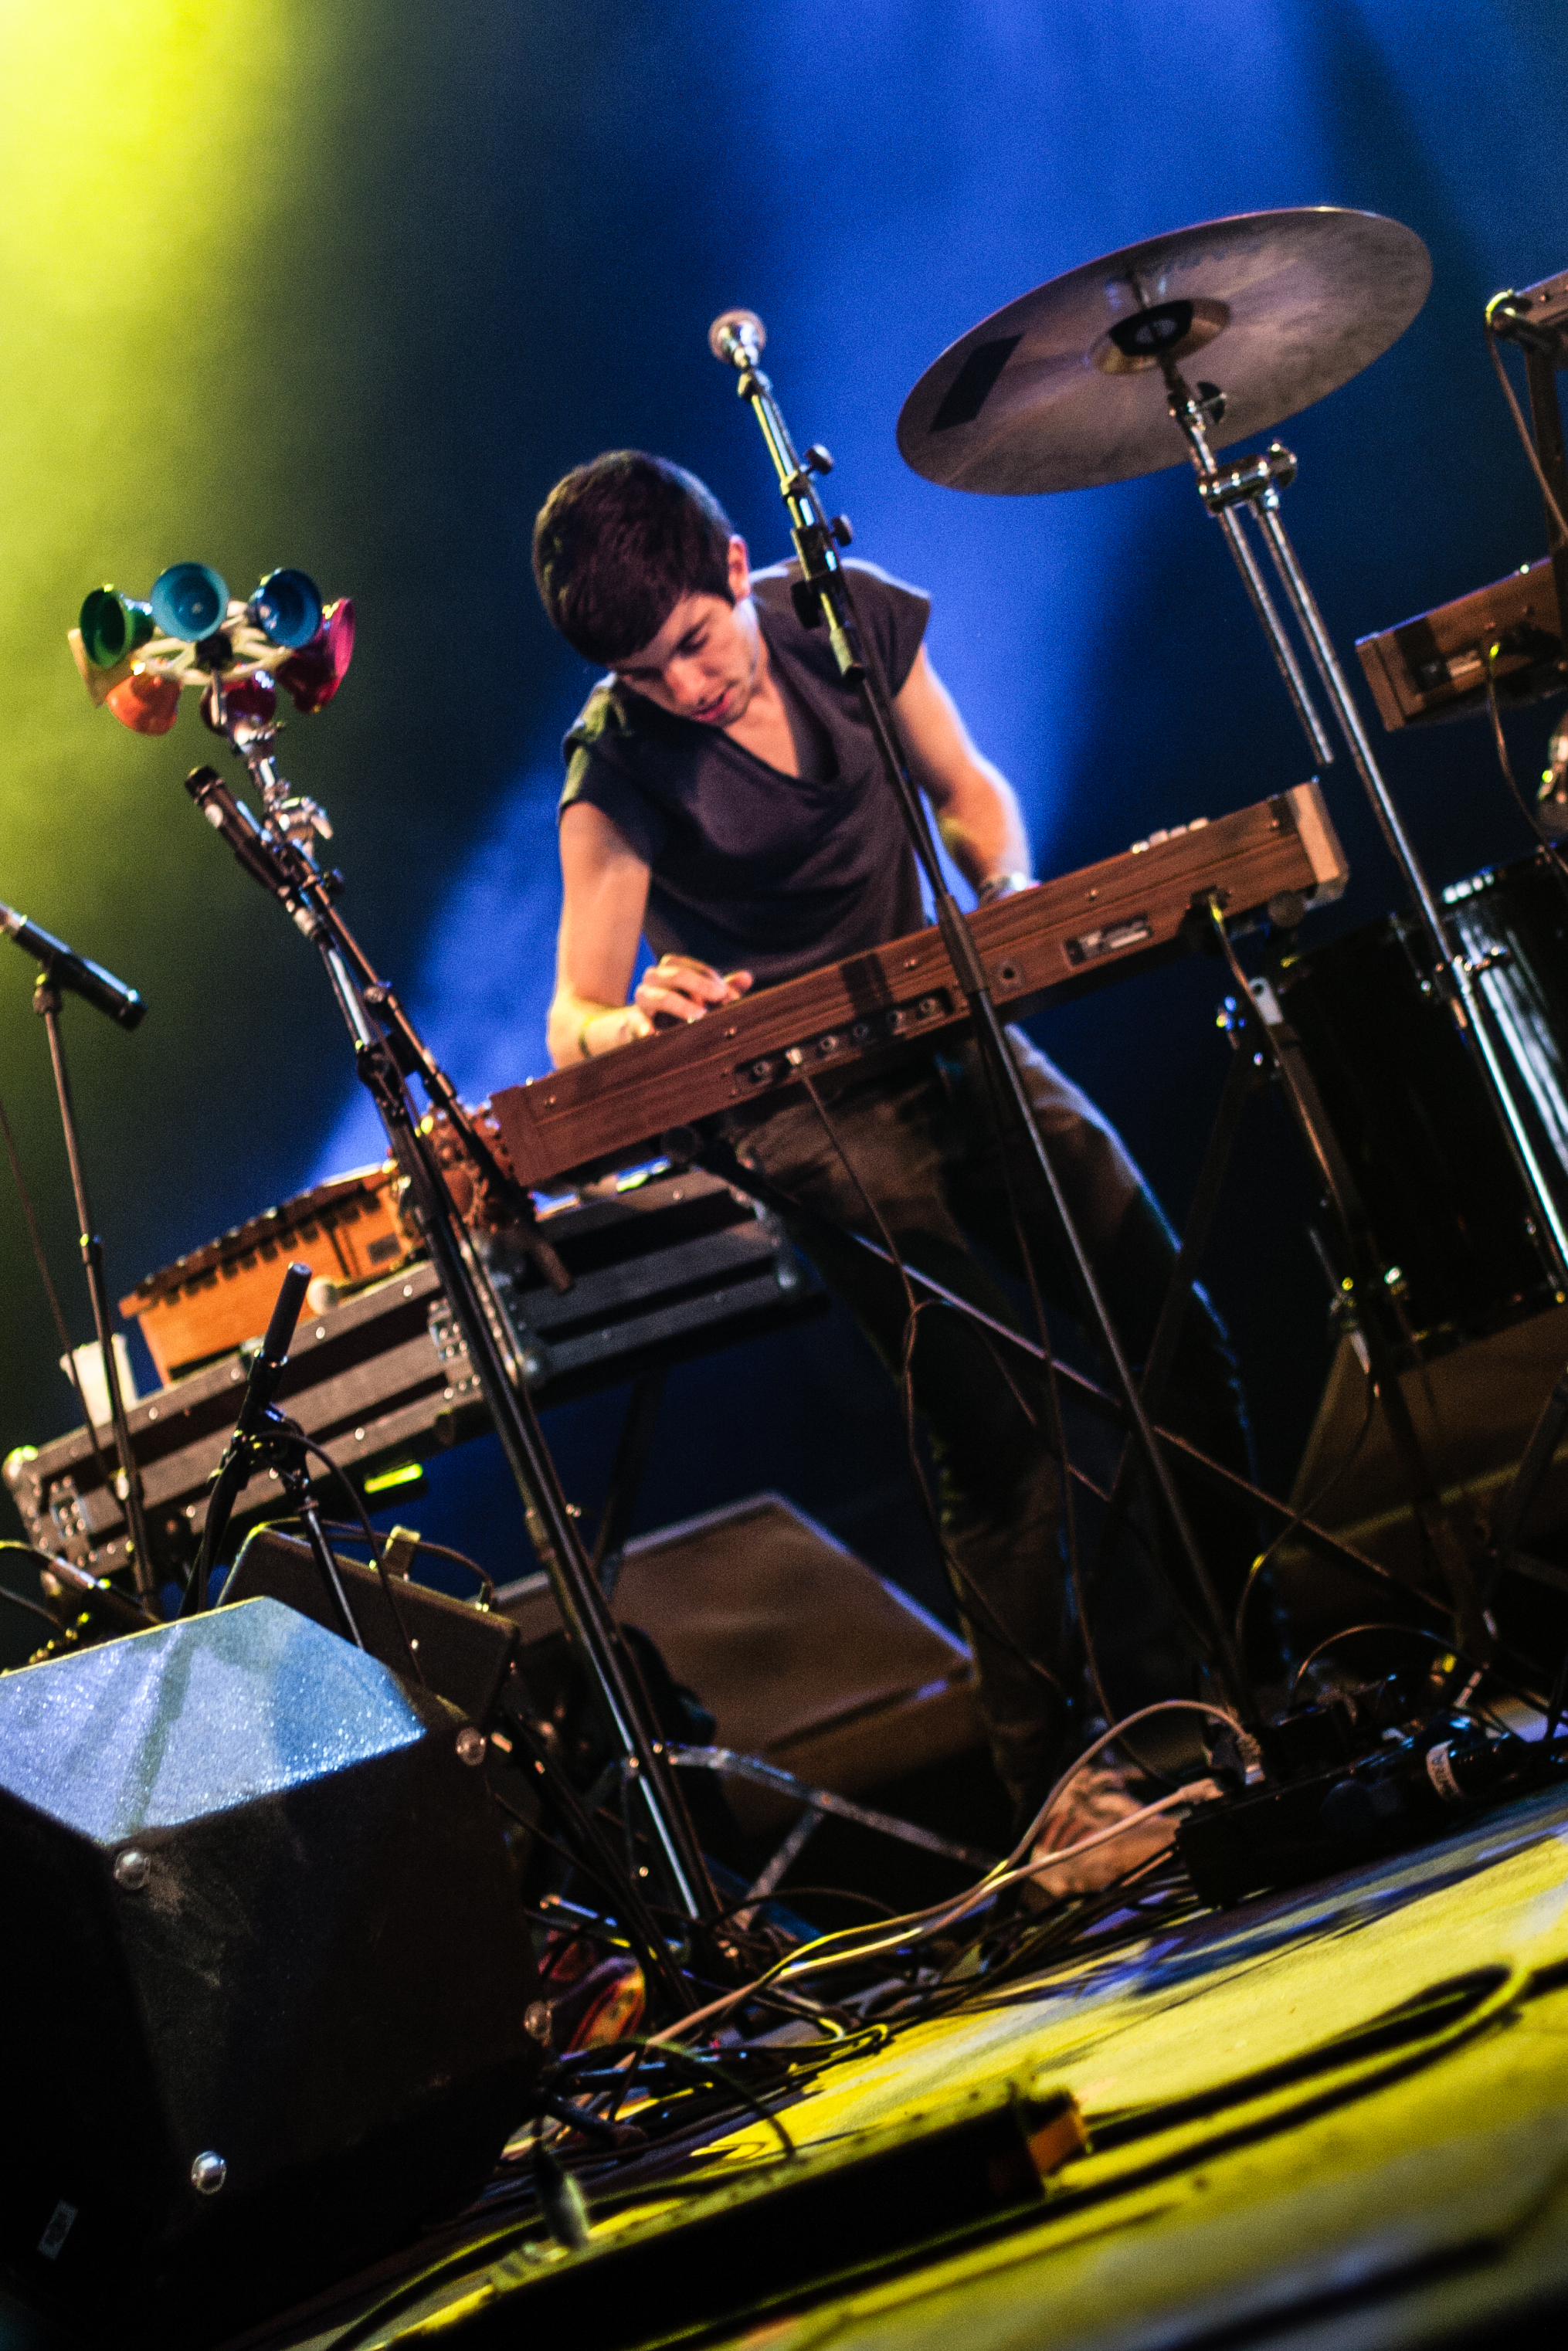
music, concert, live, canon, musician, drum, percussion, festival, 40d, stage, 2012, dour, dour2012, brns, performance, bassist, event, guitarist, drums, drummer, entertainment, performing arts, rock concert, musical ensemble